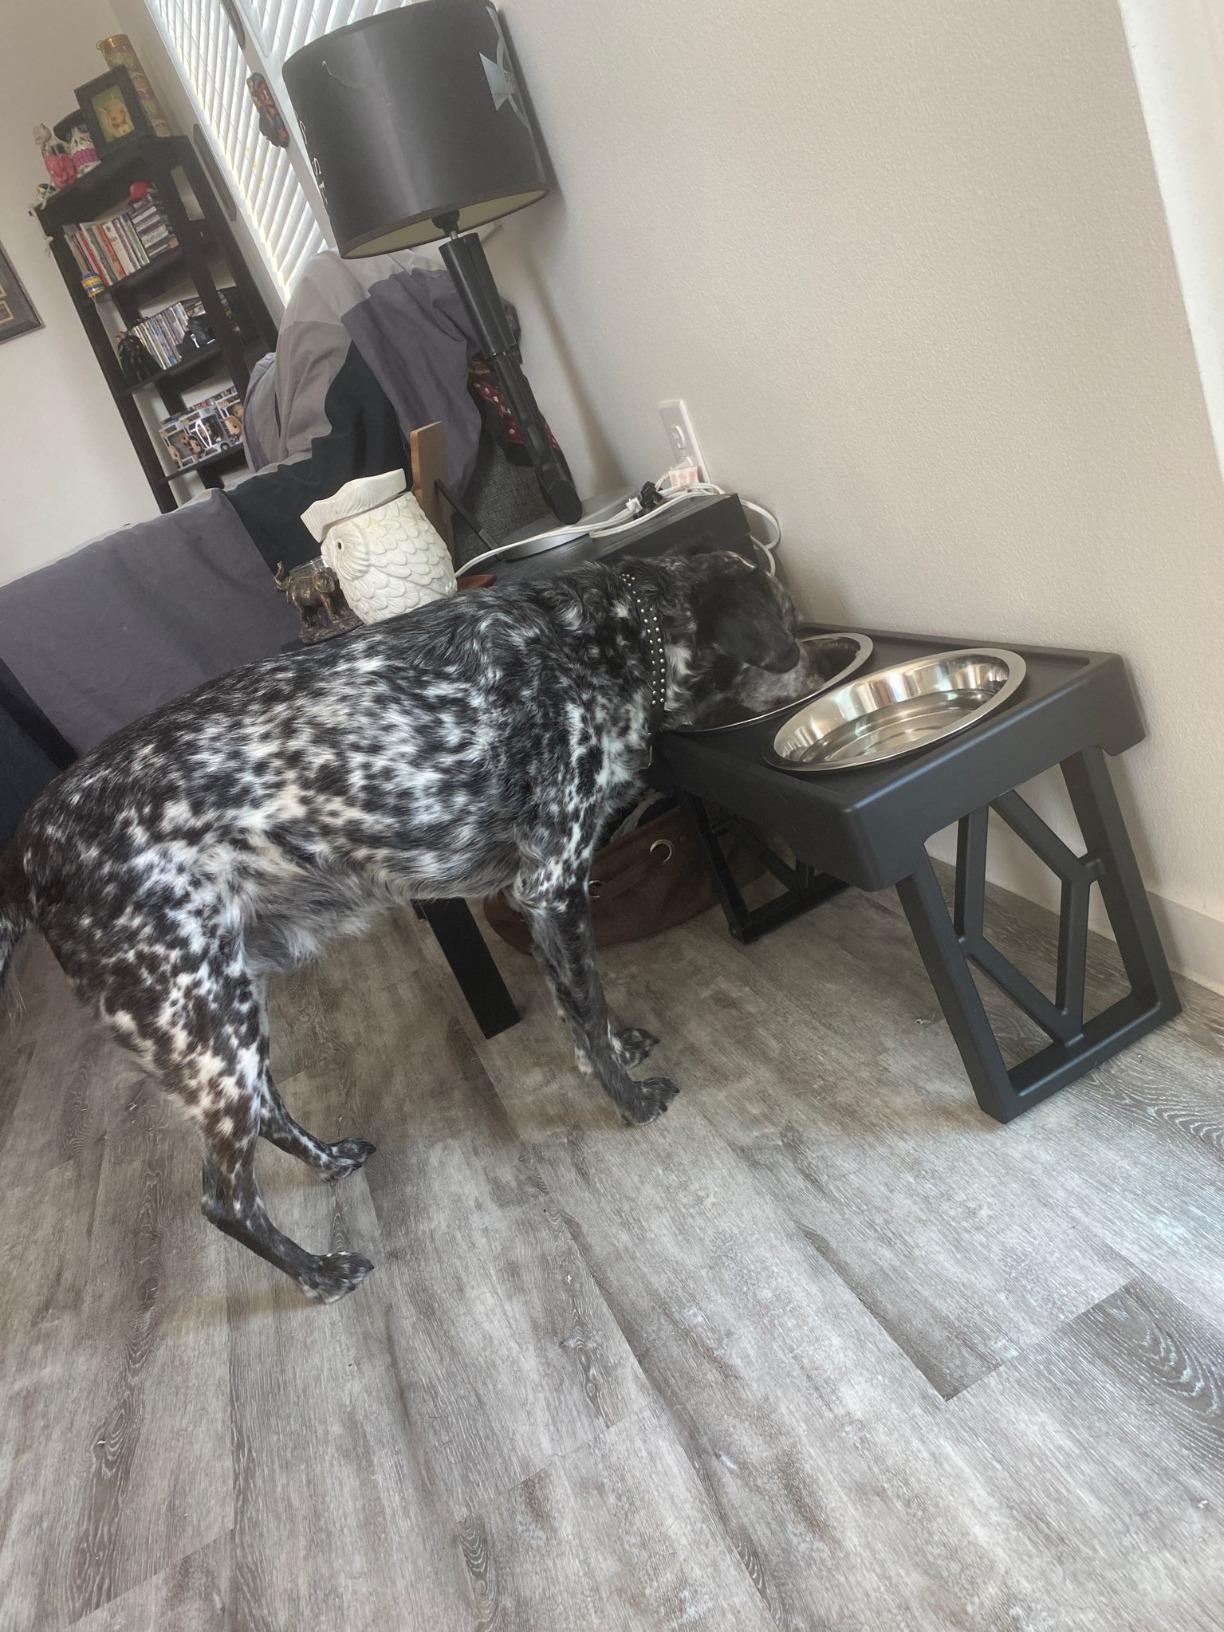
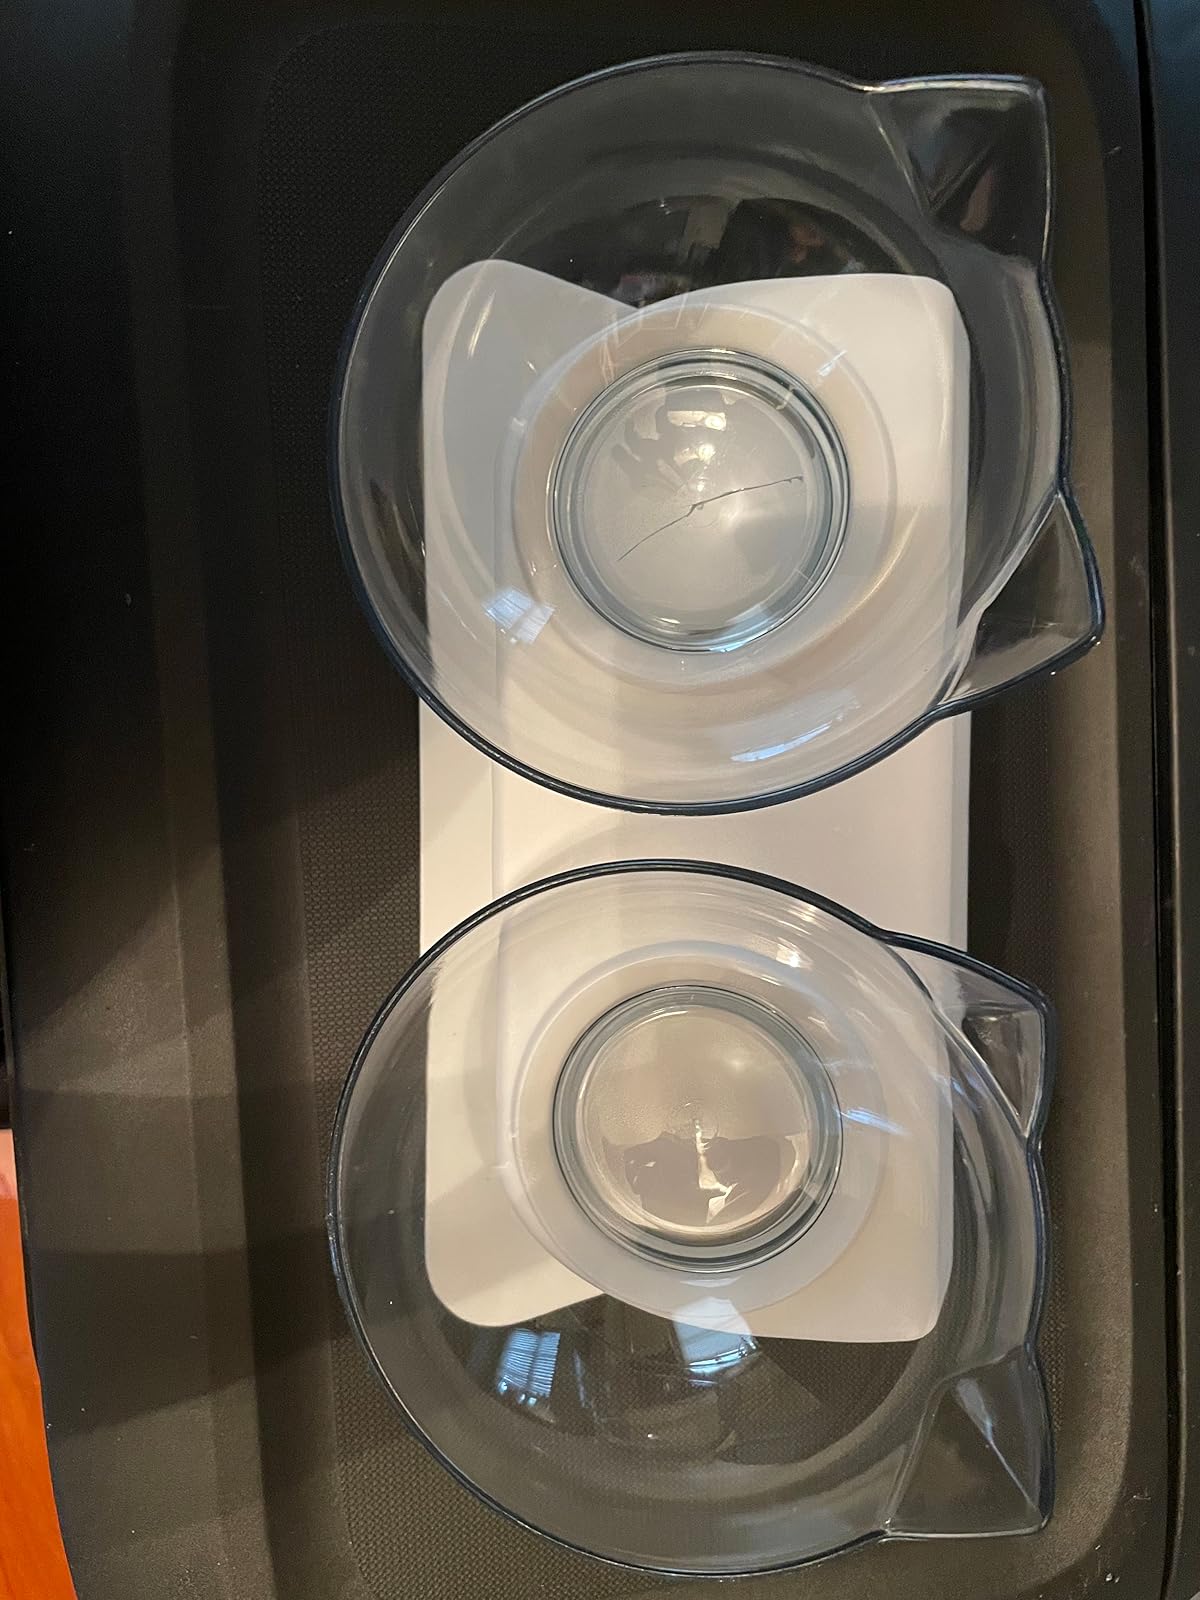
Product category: items_bowl
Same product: no